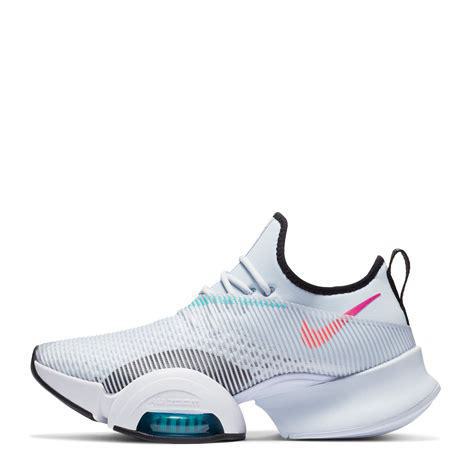
Brand: Nike
Model: Air Zoom Superrep